NHIndustries NH90

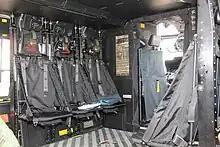
NH90 interior seating (Finnish TTH)

Ron Mark, New Zealand First Deputy Leader and Spokesperson for Defence put out a press release in 2017 criticising the NH90's cost, citing the statistics of 2015: "The NH90s cost $1,182 an hour to fly and that is 2.5 times more expensive than the Iroquois they replaced. They're also unreliable, chewing through $3.3 million worth of spares in just two years."